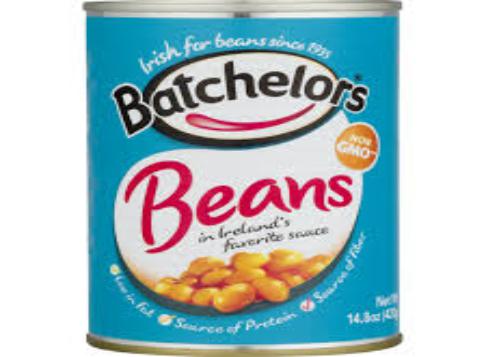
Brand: Batchelors
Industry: Food